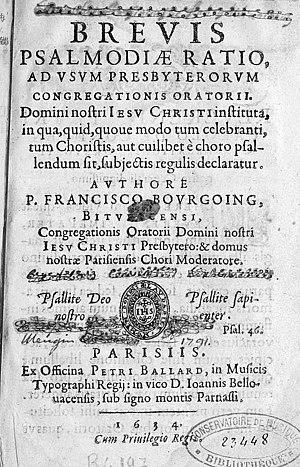
Page de titre de la Brevis psalmodiae ratio de François Bourgoing (Paris, 1634).
François Bourgoing est un membre de l’ordre de l’Oratoire, auteur de deux ouvrages sur le plain-chant en usage dans son ordre, et actif dans la première moitié du XVIIᵉ siècle. Il ne doit pas être confondu avec François Bourgoing, troisième supérieur général de cet ordre.